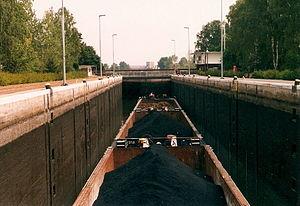
Le canal Elbe-Havel est un canal de jonction allemand à grand gabarit long de 55 km qui traverse la Saxe-Anhalt et le Brandebourg. Il vient s’embrancher sur le Mittellandkanal au PK 325,70, à l’extrémité de l’avant-port aval de l’écluse de Hohenwarthe, à l'est de l’Elbe près de Magdebourg. Par un tracé nord-est puis plein est jusqu'au lac de Plaue près de Brandebourg-sur-la-Havel, il aboutit à la Havel canalisée au PK 380,90. Avec le canal Rhin-Herne, le canal Wesel-Datteln, le canal Dortmund-Ems, le Mittellandkanal, la Havel canalisée et la Spree, il forme une voie navigable continue depuis le Rhin jusqu’à Berlin et l’Oder. Le EHK est administré par le Service de la Navigation de Magdebourg jusqu’au PK 326,67, puis au-delà par le Service de la Navigation du Brandebourg.